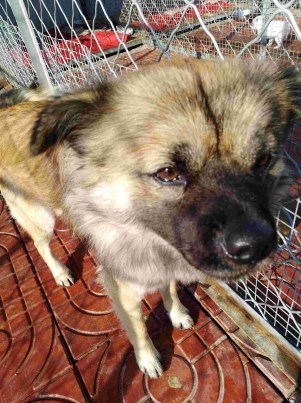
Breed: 3336-n000121-chinese_rural_dog